Berkeley Macintosh Users Group

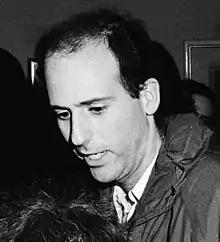
BMUG BBS administrator Bernard Aboba, at a BMUG party in the Frank Lloyd Wright Circle Gallery building, San Francisco, January 1989

One of the early successes for the group was BMUGNet, a variant of Apple's LocalTalk system which used standard telephone wires to connect Macintosh computers together in a local area network. Wiring plans were initially published in the Fall 1985 BMUG Newsletter, but members could purchase adapters assembled by the group. Co-founder Reese Jones branched the production off as the commercial business Farallon Computing in 1986, renaming the product PhoneNet. The group invented other subsequent low-cost hardware kits as well... the 1991 introduction of the low-cost Mac LC prompted BMUG to begin offering a $12 VGA monitor adapter. MacRecorder, the first audio input device for the Macintosh, was also first released in 1985 as a BMUG kit, before being productized by Farallon and then Macromedia.